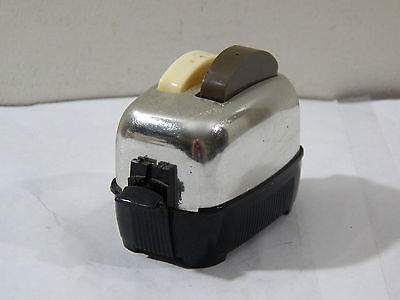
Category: toaster